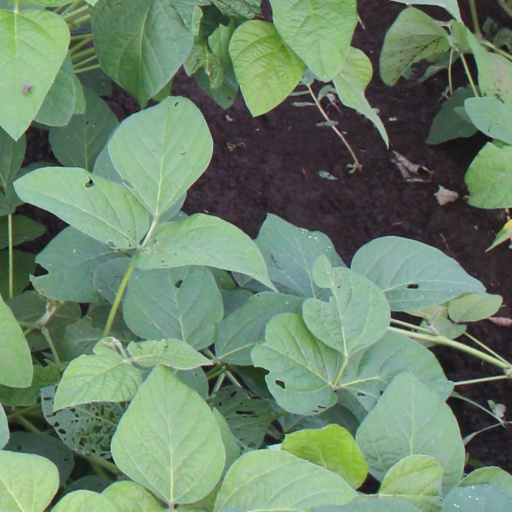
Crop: soybean